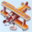
Label: airplane